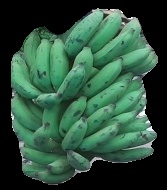
Variety: elakki-bale
Grade: grade3